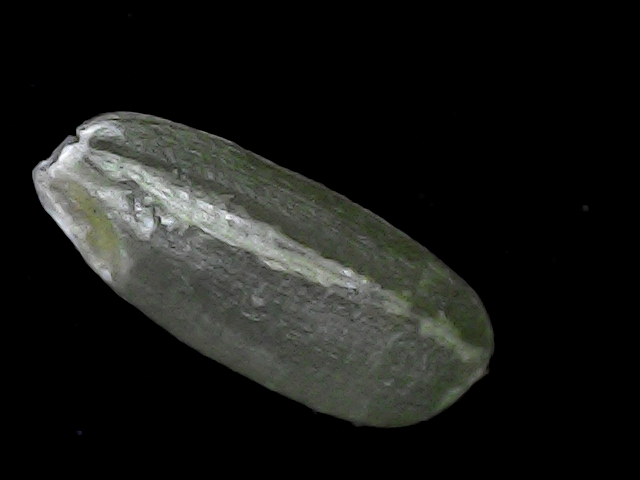
Rice variety: BD56